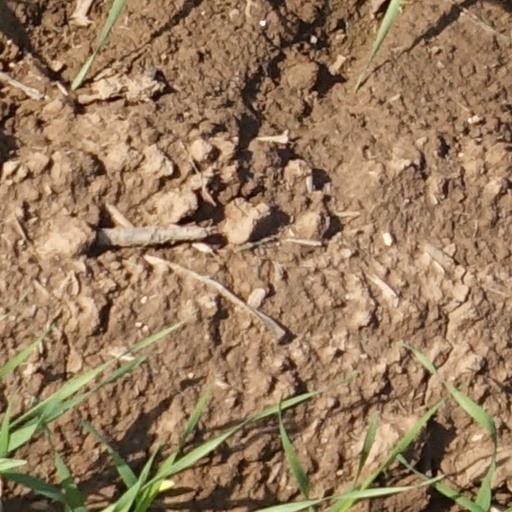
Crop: wheat